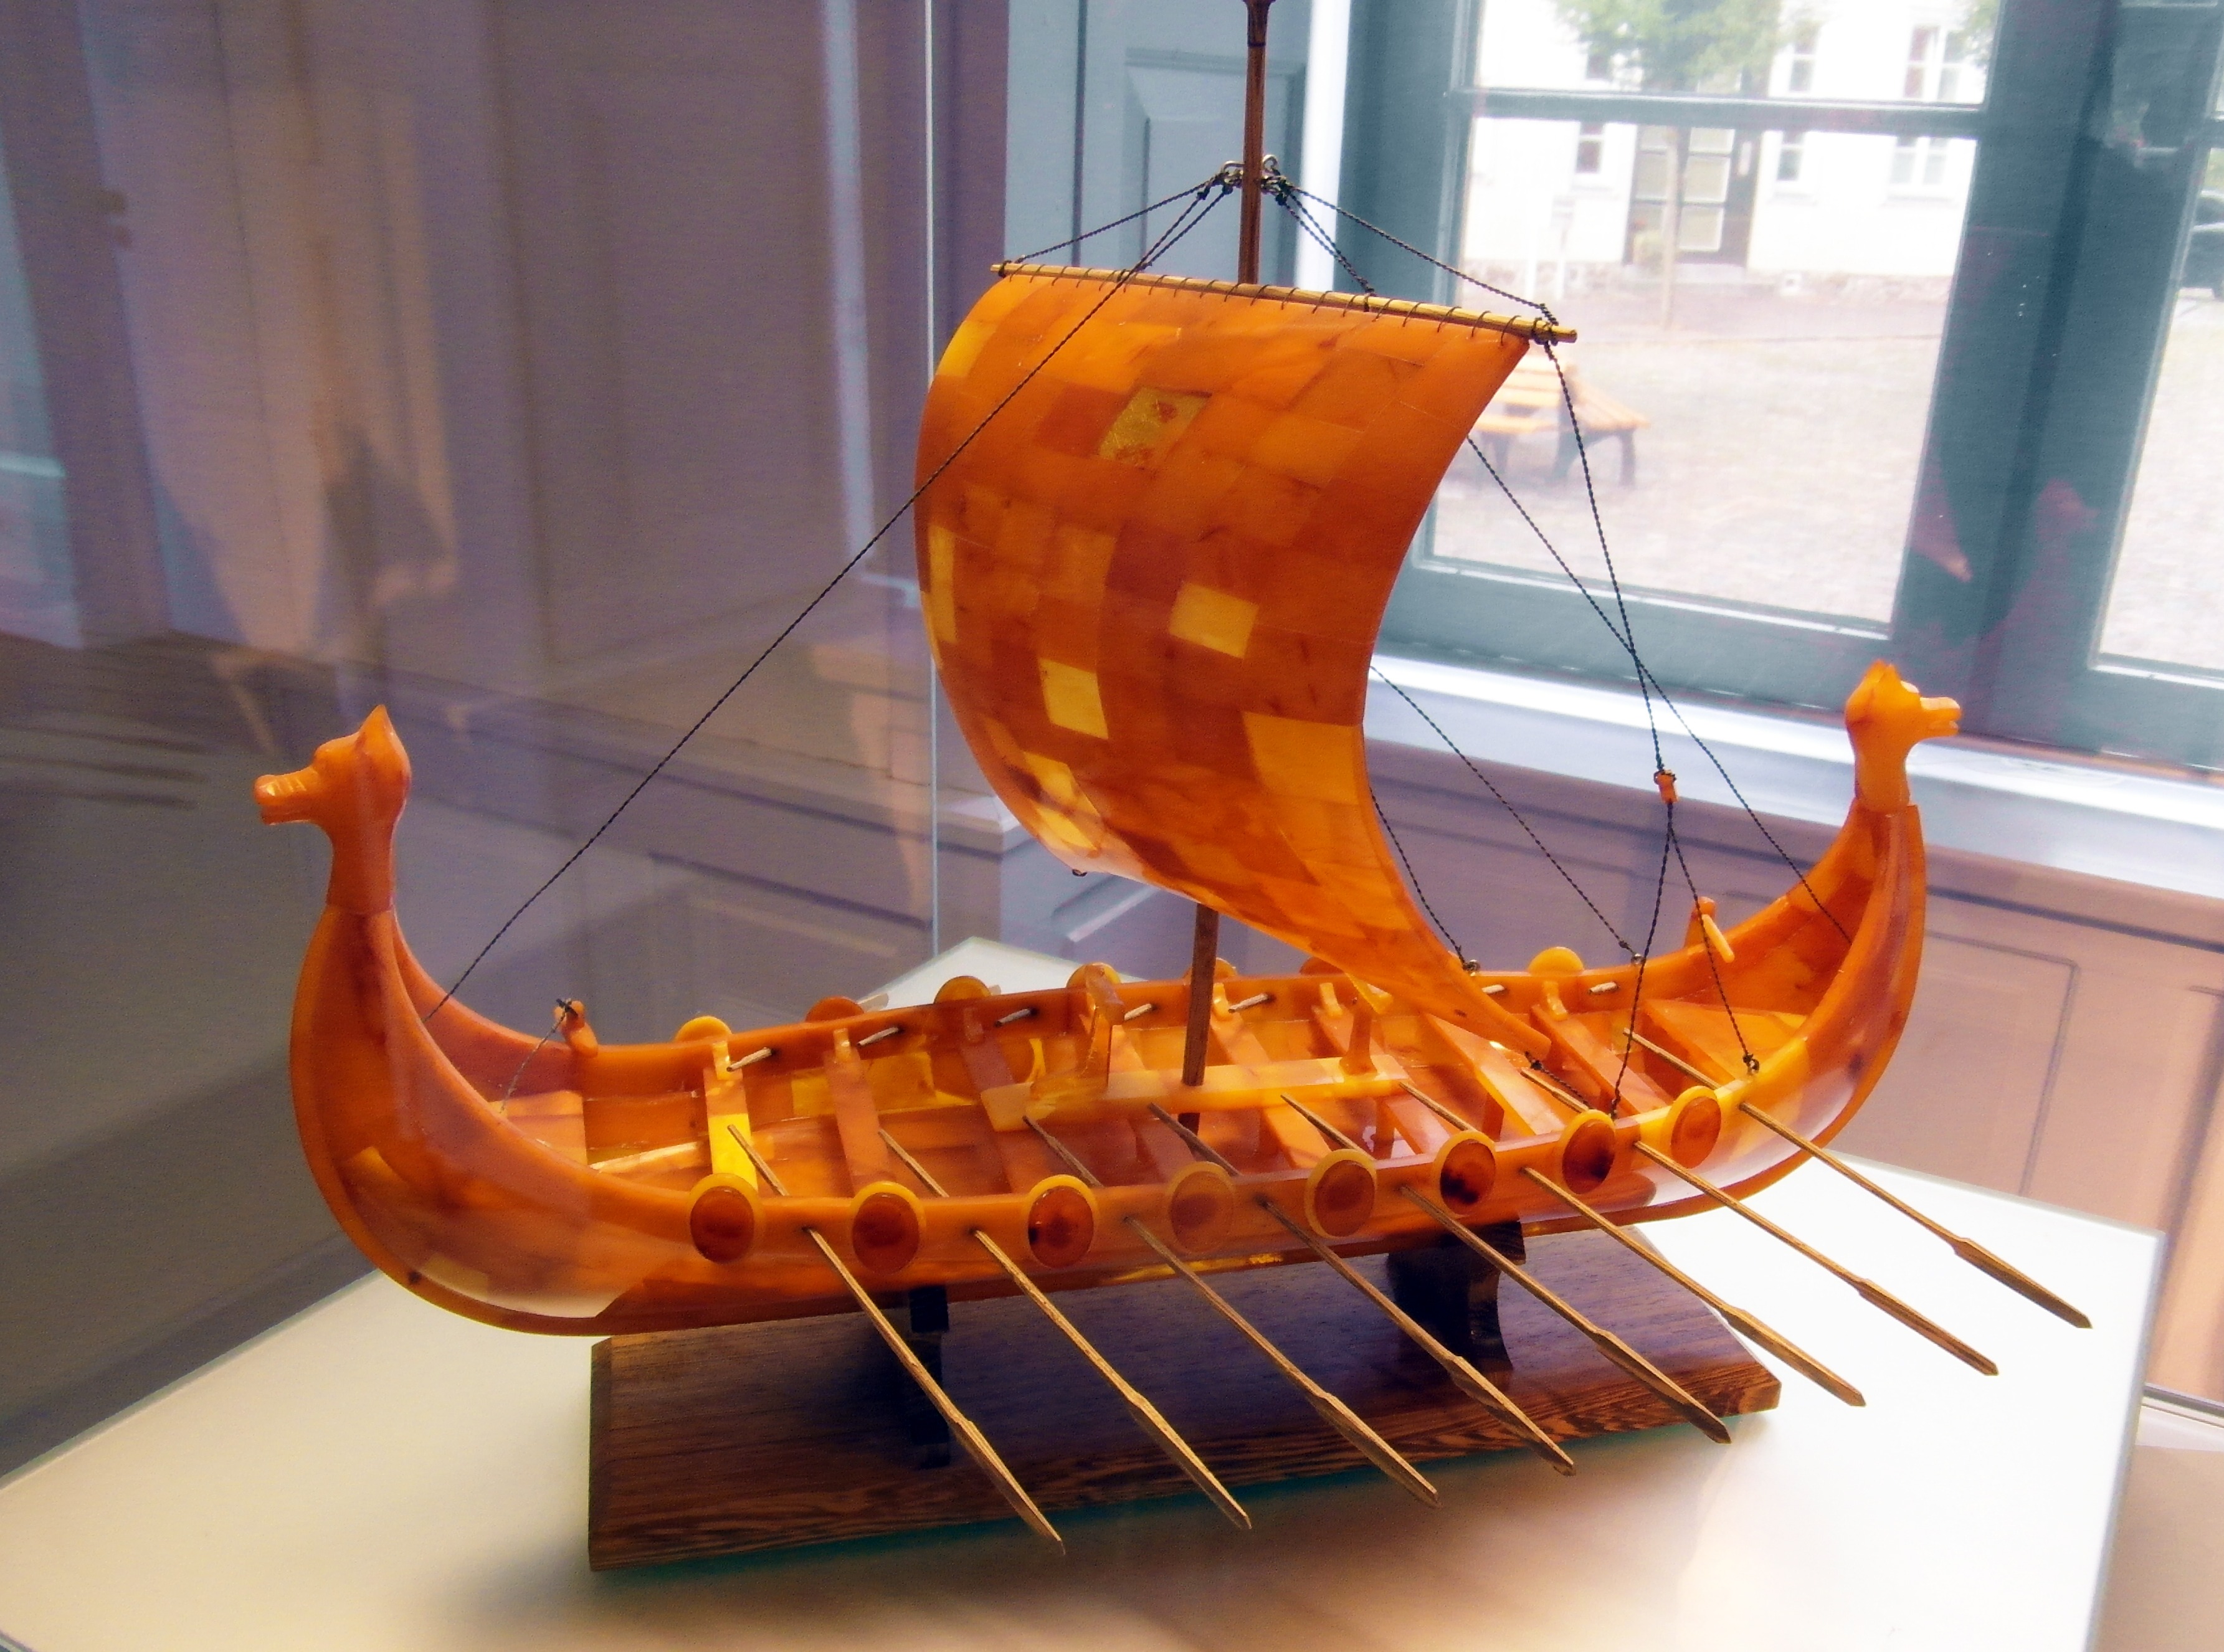
sea, boat, ship, vehicle, museum, sailboat, sail, helm, carving, watercraft, historically, sailing boat, viking, longship, galleon, galley, bernstein, ribnitz ut, viking ship, caravel, viking ships